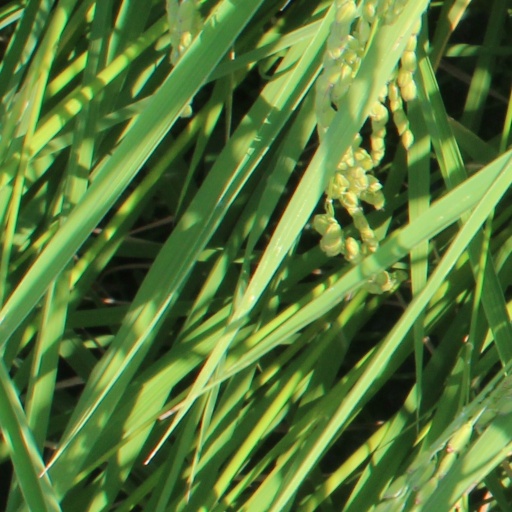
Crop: rice